Marquess of Milford Haven

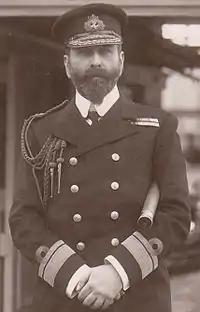
Louis Mountbatten, 1st Marquess of Milford Haven

The family lived at Lynden Manor at Holyport, Berkshire, now split into four houses. A later seat was Moyns Park in Birdbrook, Essex. The 1st and 3rd Marquess of Milford Haven are buried at St. Mildred's Church, Whippingham; the 2nd Marquess is buried in Bray Cemetery, Bray, Berkshire.